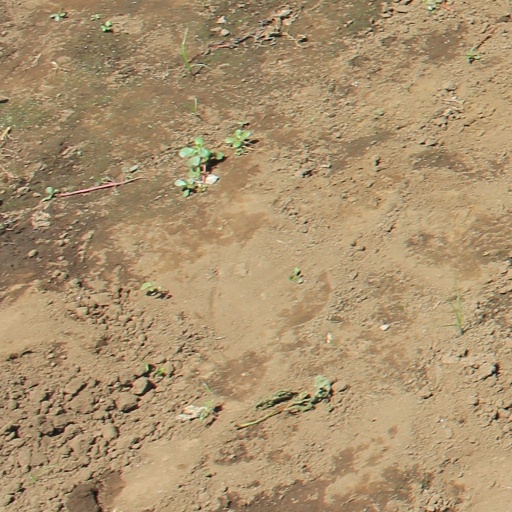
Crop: soybean